History of Nizhny Novgorod

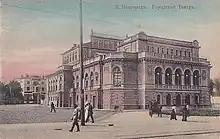
The Nicholas theater

After the visit of Empress Catherine II, a new regular city plan was drawn up, providing for a quarterly system. From 1770 to 1913 the Bolshaya Pokrovskaya Street was altered. It was built up by stone houses. In 1798 the first city theater was created. Later it became known as the Nicholas Theater in honor of Emperor Nicholas I. It is now called the Drama Theater.